María Teresa León

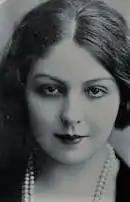

María Teresa León Goyri (31 October 1903 – 13 December 1988) was a Spanish writer, activist and cultural ambassador. Born in Logroño, she was the niece of the Spanish feminist and writer María Goyri (the wife of Ramón Menéndez Pidal). She herself was married to the Spanish poet Rafael Alberti. She contributed numerous articles to the periodical "Diario de Burgos" and published the children's books "Cuentos para soñar" and "La bella del mal amor".